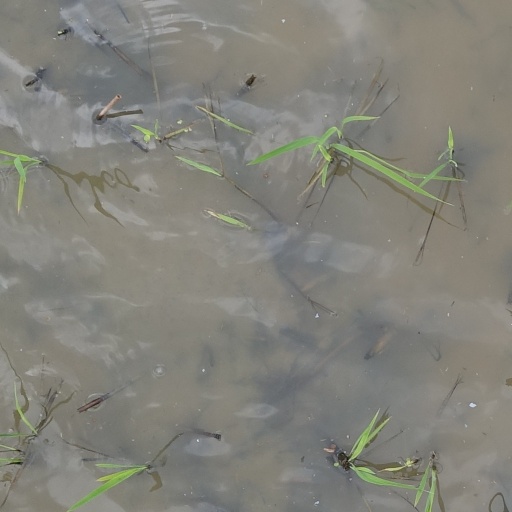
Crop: rice